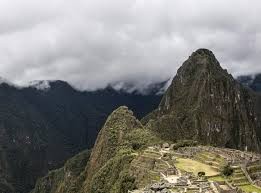
Landmark: Machu Picchu